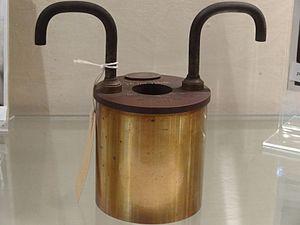
Le manganèse est l'élément chimique de numéro atomique 25, de symbole Mn. Le corps simple est un métal de transition.